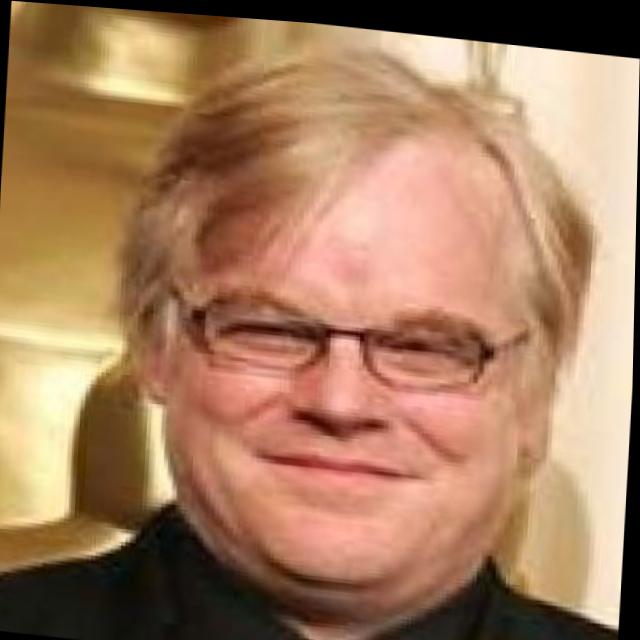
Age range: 45-64